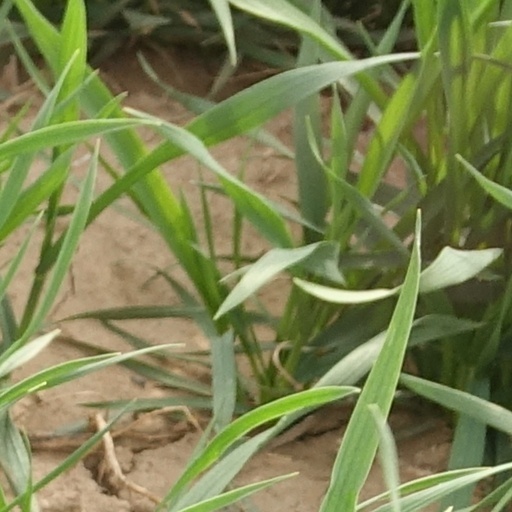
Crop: wheat